Swifts, Darling Point

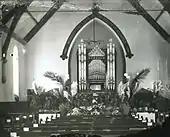
Organ in situ at Gawler

Swifts demonstrated a unique phase in Australia's colonial history with the rise of an upper-middle class, exemplified by Sir Robert Lucas-Tooth, whose wealth was generated through brewing as well as agriculture, commerce and industry. With its almost intact historic curtilage, Swifts and its garden setting are rare survivors, arguably owing to the long occupation by, and benevolence of, the Resch family. Its iconic status in Australia's cultural heritage has been supported through the extensive conservation program of Dr Shane Moran. Swifts' connection with the Roman Catholic Church is also of social significance as it was home to three cardinals: Gilroy, Freeman and Clancy.